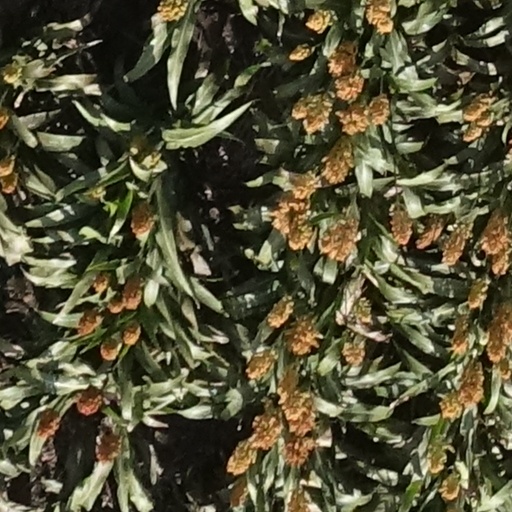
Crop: sorghum